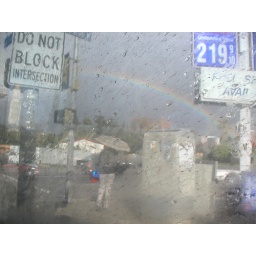
For the 1st time in my life, I saw a WHOLE rainbow. But I was in a dirty windows bus. arrrgh